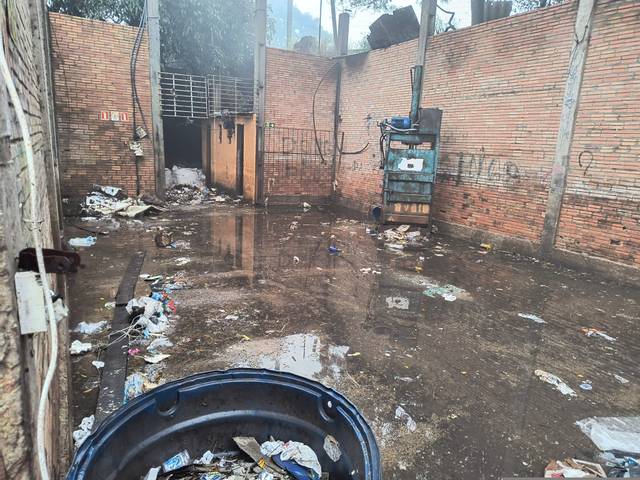
Region: Brazil
Coordinates: -30.02, -51.216